Bernard 80 GR

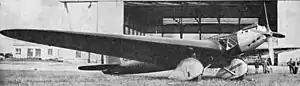
Bernard 81 GR

The Bernard 80 GR was one of three types built by different French constructors in response to a government call for an aircraft capable of setting new long-distance records. A single engine monoplane with a crew of two, the 80 GR set an absolute record for flight over a closed circuit in April 1931, covering 8,960 km (5,569 mi). Modifications led to a new designation as the Bernard 81 GR but no more records were set despite several attempts.